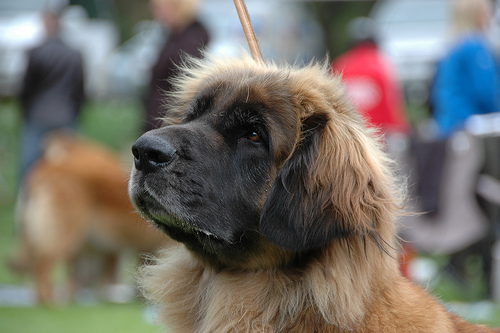
Animal: dog
Breed: leonberger